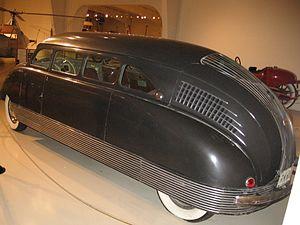
La Stout Scarab est une monospace américaine des années 1930–1940 conçue par William Bushnell Stout et fabriquée par Stout Engineering Laboratories et ensuite par la Stout Motor Car Company de Detroit, Michigan.